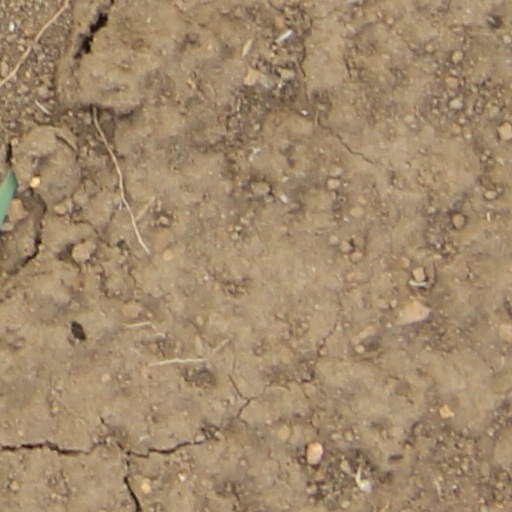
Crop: wheat